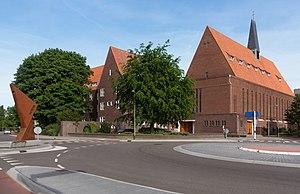
Venray est un village et une commune des Pays-Bas de la province du Limbourg. Elle compte 42 932 habitants au 1ᵉʳ janvier 2012. Coordonnées géographiques :